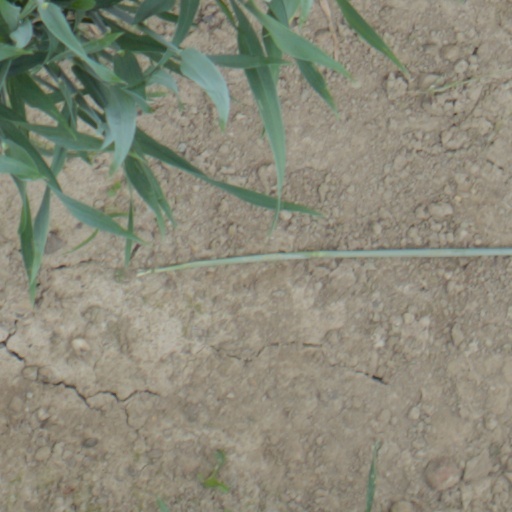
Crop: wheat